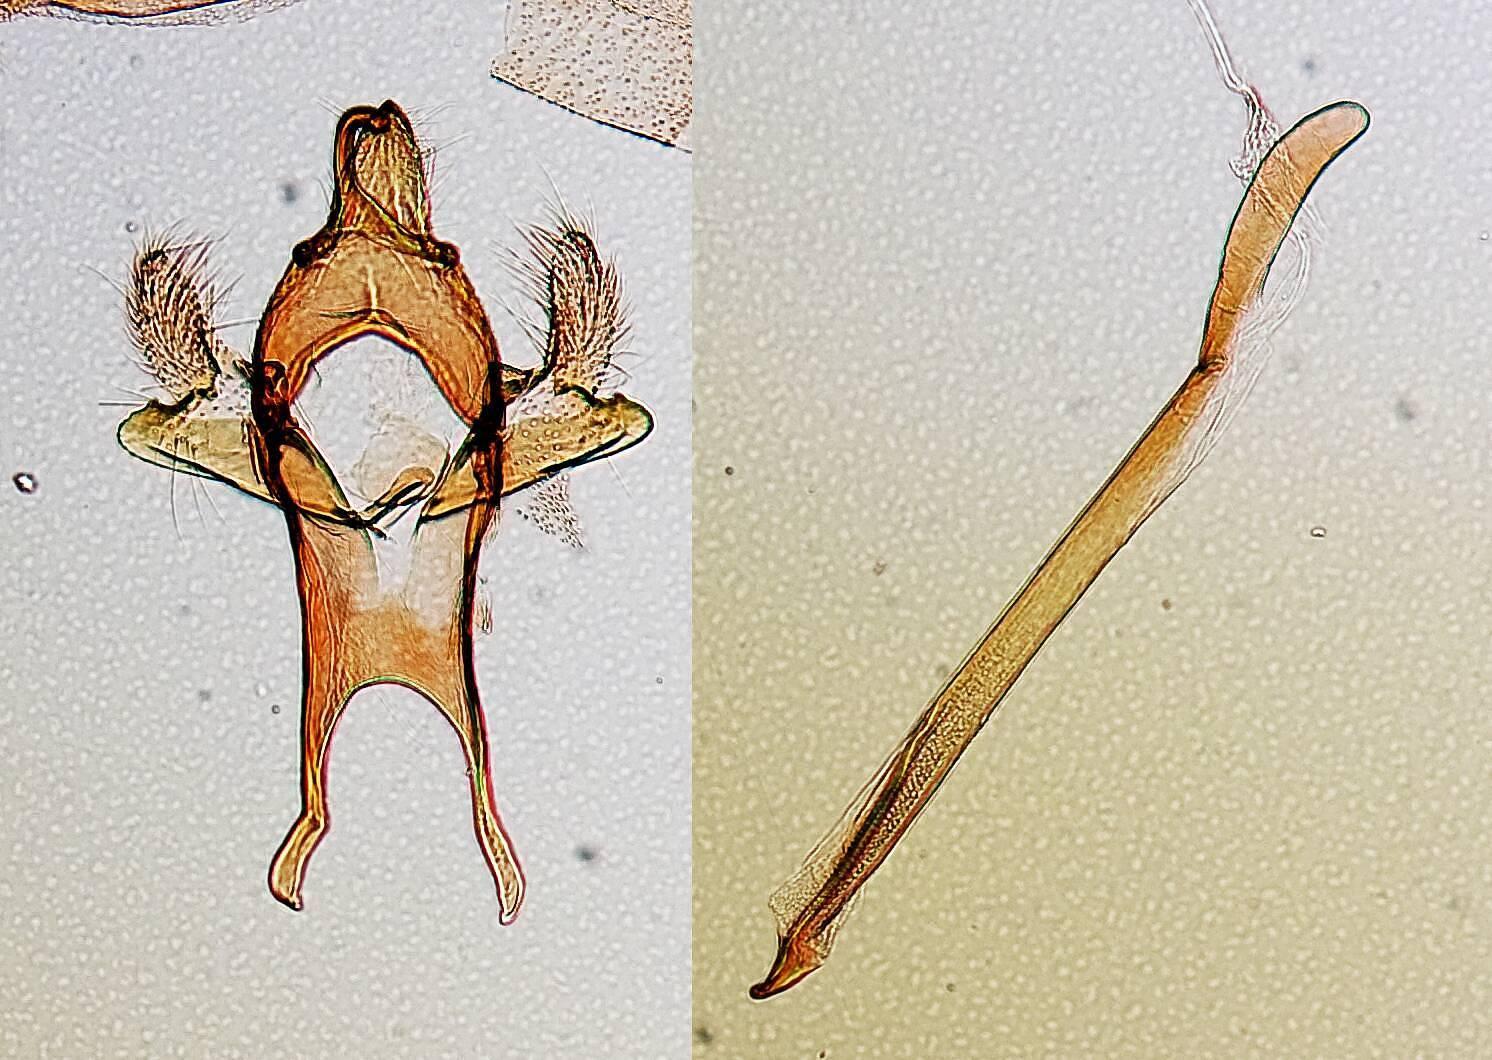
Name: Fernandocrambus oxyechus
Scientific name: Fernandocrambus oxyechus Clarke, 1966
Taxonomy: Animalia, Arthropoda, Insecta, Lepidoptera, Crambidae, Crambinae
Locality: Masatierra; Bahia Cumberland, Juan Fernandez Archipelago, Chile
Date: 15 Feb 1951